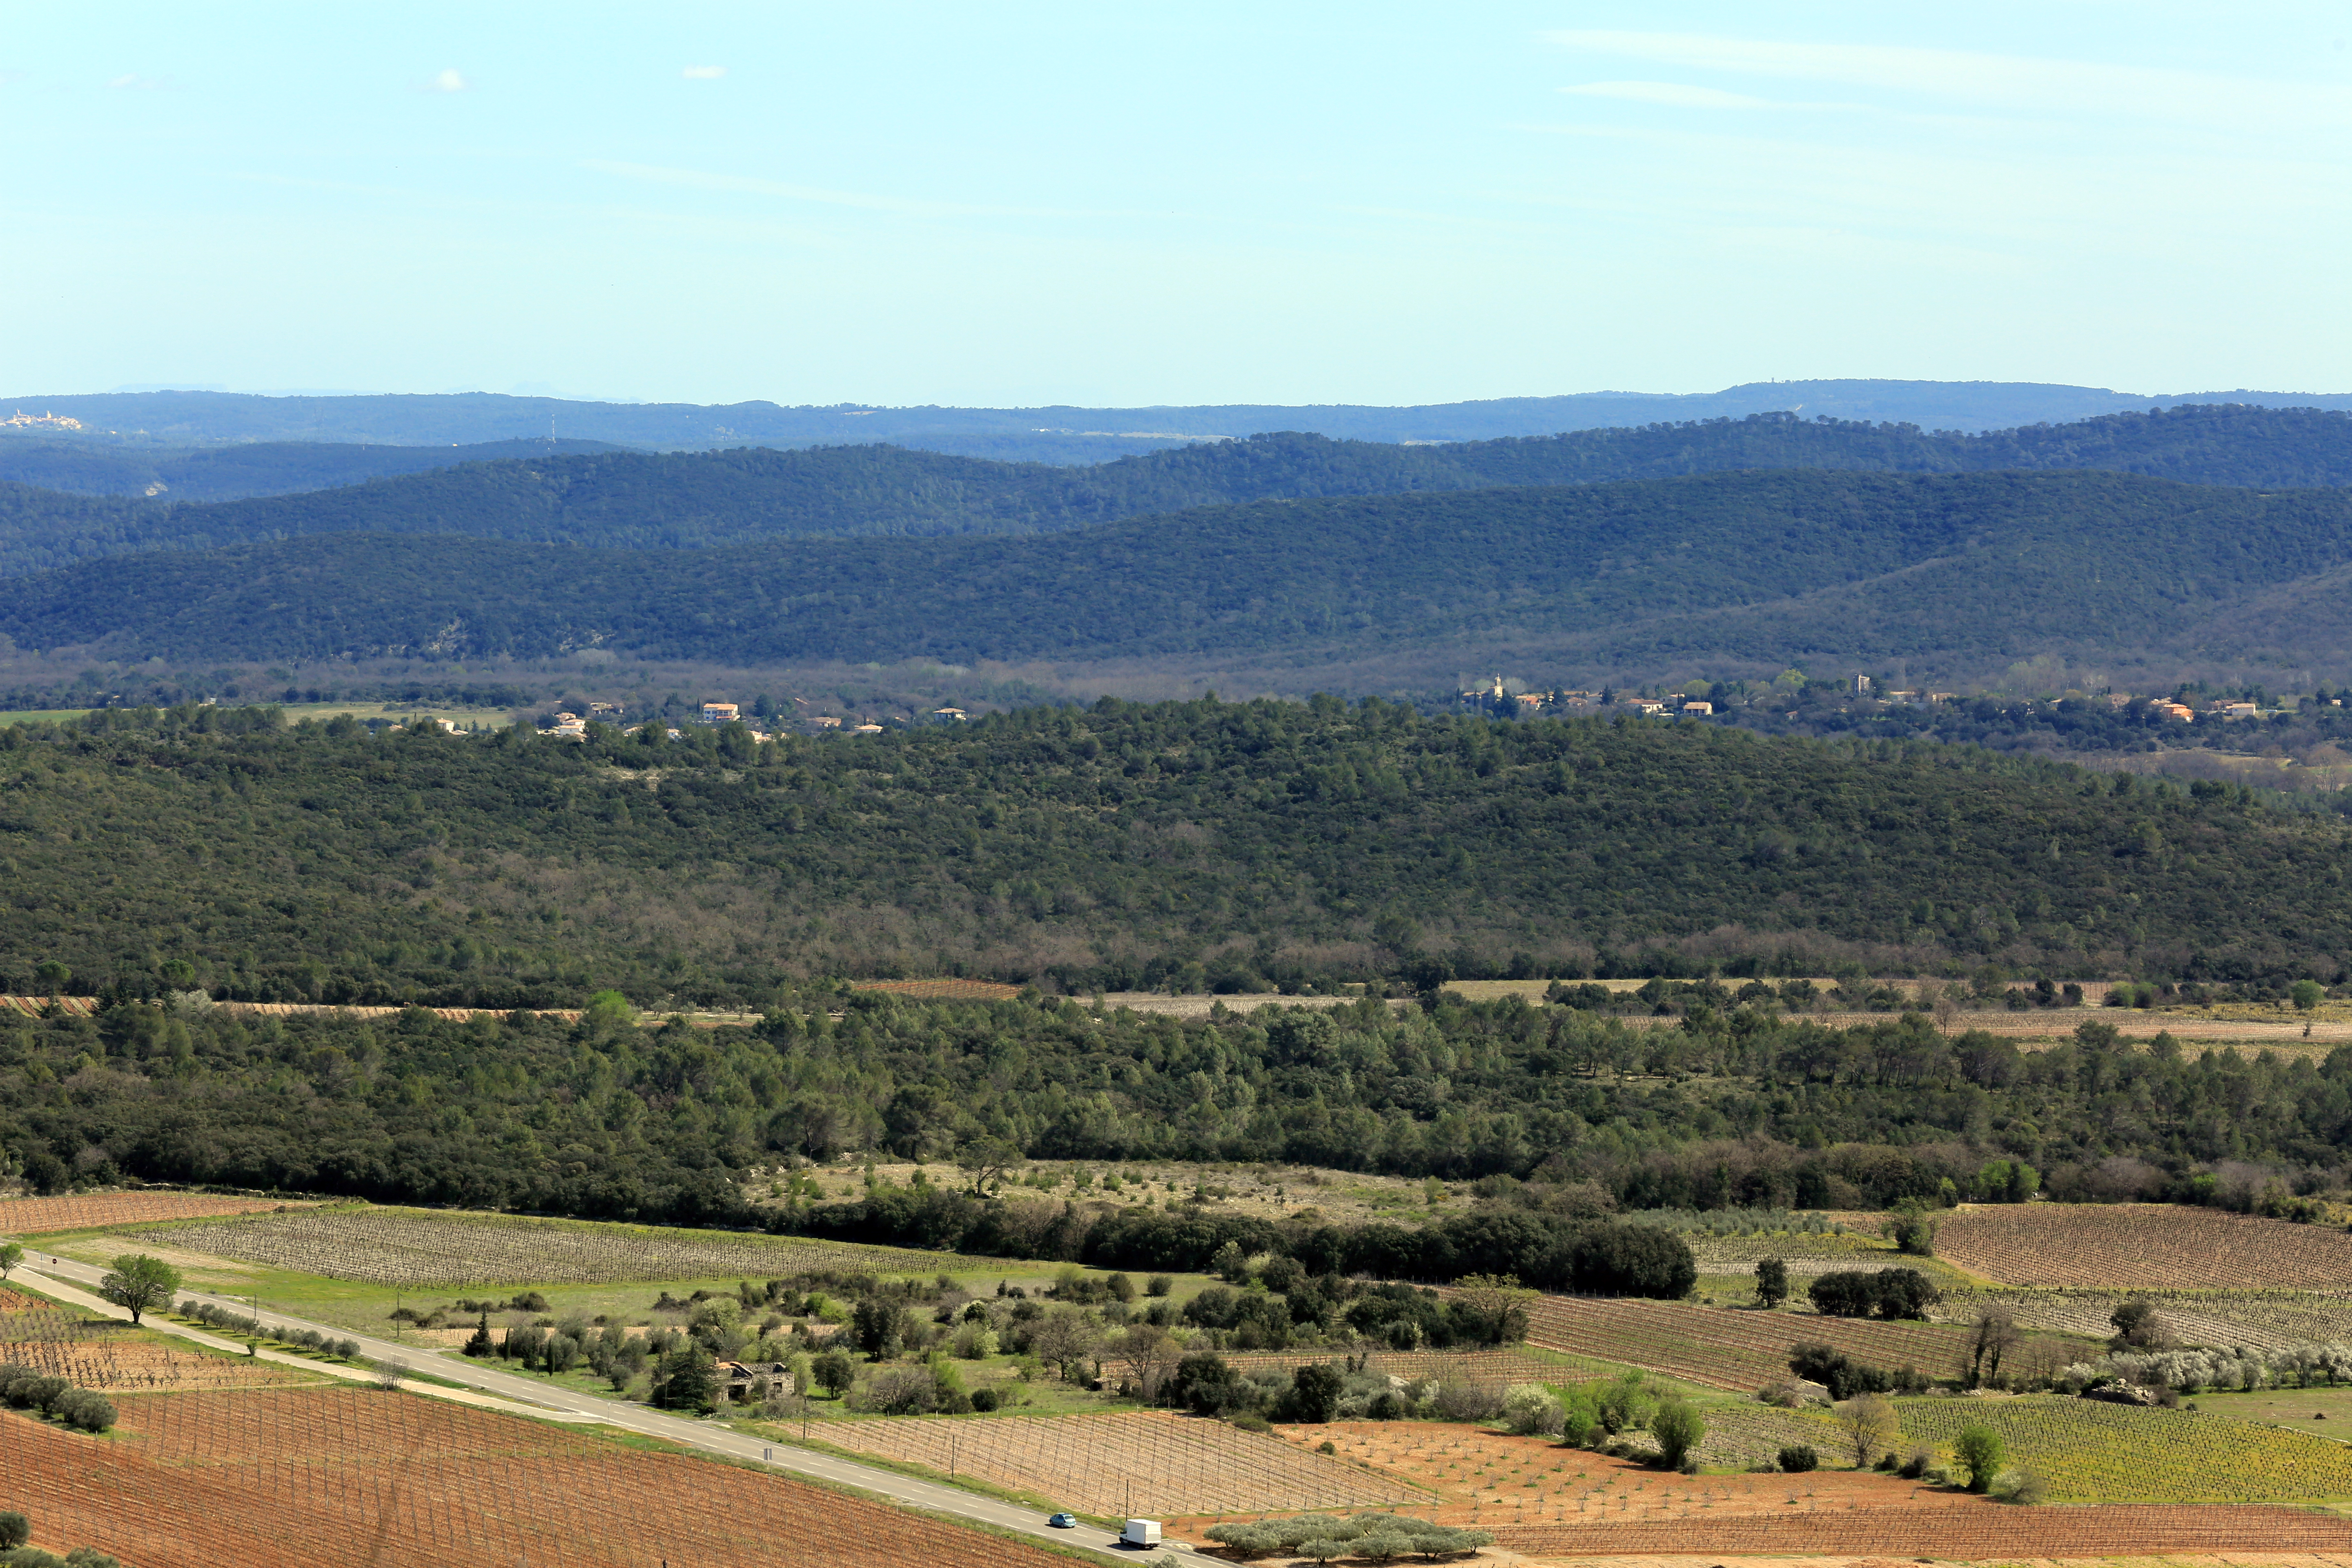
landscape, tree, mountain, field, farm, hill, highway, valley, village, france, europe, ranch, reservoir, agriculture, plain, midi, plateau, estate, viticulture, mditerrane, languedocroussillon, hrault, gard, oliviers, garrigues, pindes, plaine, cpages, oleiculture, rural area, aerial photography, residential area, geographical feature, mountainous landforms